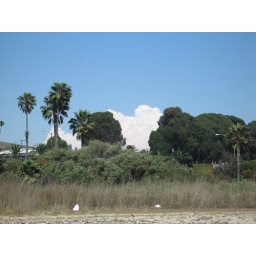
The sky was completely blue all day, then the clouds erupted in the north.